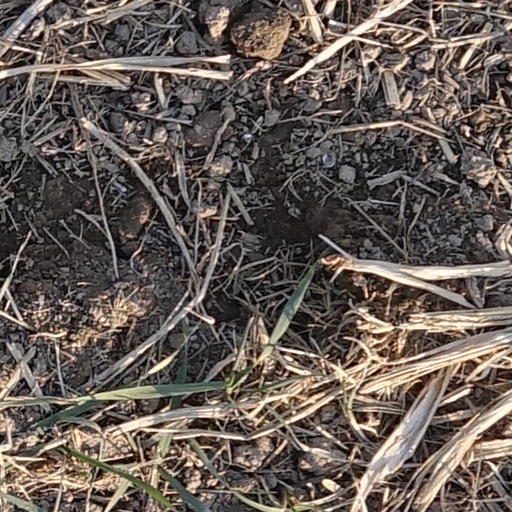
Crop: wheat